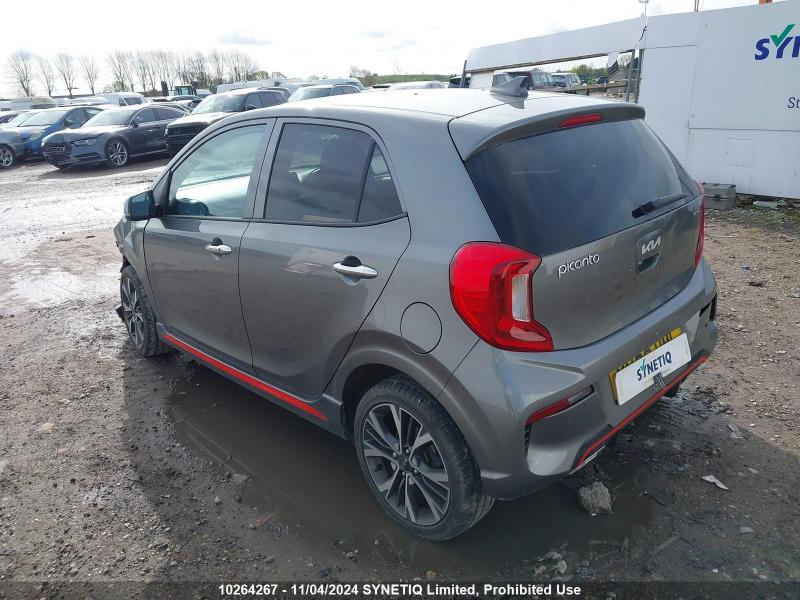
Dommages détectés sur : aile avant gauche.
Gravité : mineur